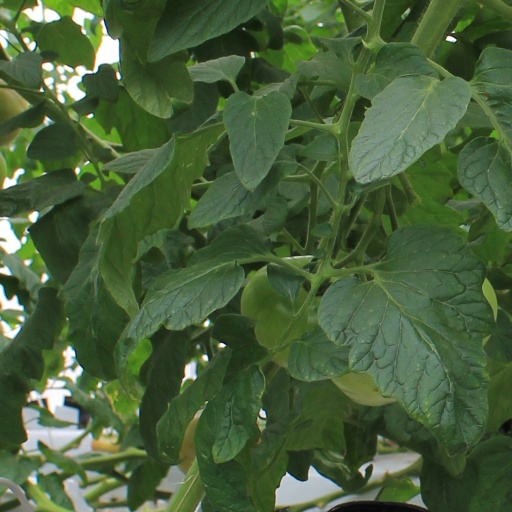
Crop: tomato